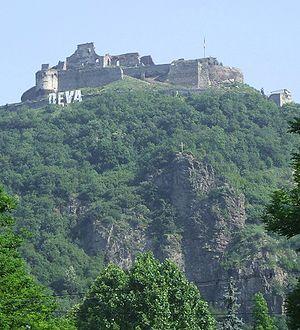
Deva est une ville de Transylvanie au centre-ouest du pays, située au cœur du județ de Hunedoara dont elle est le chef-lieu. Sa population s'élevait à 61 123 habitants en 2011.
Thomas Esterházy de Galánta est un militaire hongrois du XVIIᵉ siècle, membre de la branche Csesznek de la famille Esterházy.